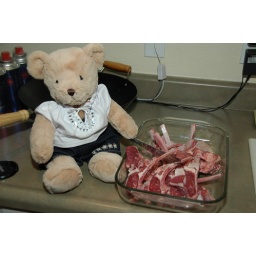
The boys play pool while the girls work in the kitchen. We are having lamp chop for dinner